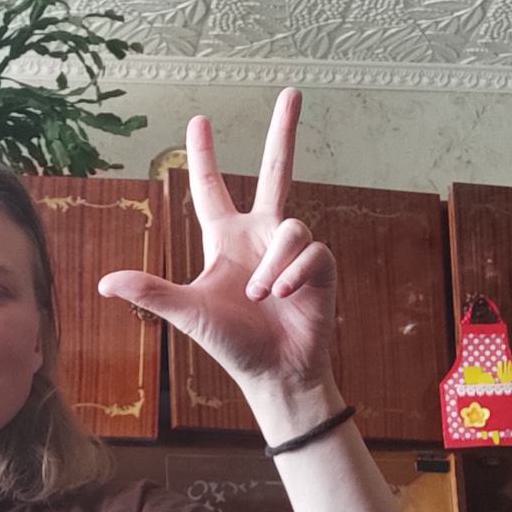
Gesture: three2